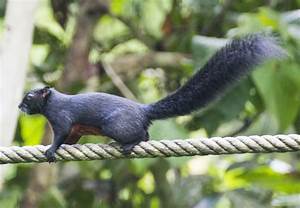
Label: scoiattolo